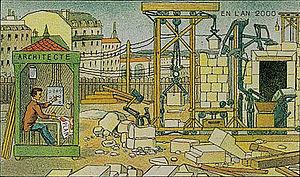
Chantier de construction electrique. Chromolithographie.
Dans son acception classique, l'architecte est d'abord un artiste et accessoirement un technicien spécialisé dans l'art de la conception des bâtiments. Répondant aux besoins de son client, il traduit en plan une réflexion sur l'espace, la lumière, les volumes et les matériaux, puis conduit le chantier. Professionnel de haut niveau, il doit avoir de larges connaissances et s'appuie sur des spécialistes pour détailler son projet. Il peut exercer comme salarié, gérant d'une société ou à titre libéral.